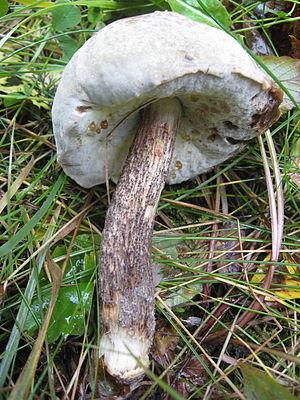
Hypomyces est un genre de champignons de la famille des Hypocreaceae.